Describe the emotion expressed in this image:  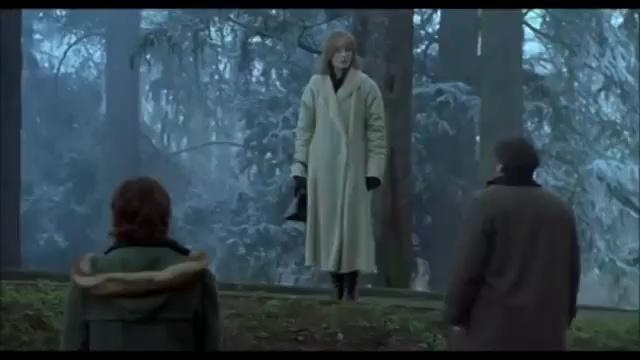
This person displays Pain, valence and arousal with low intensity.